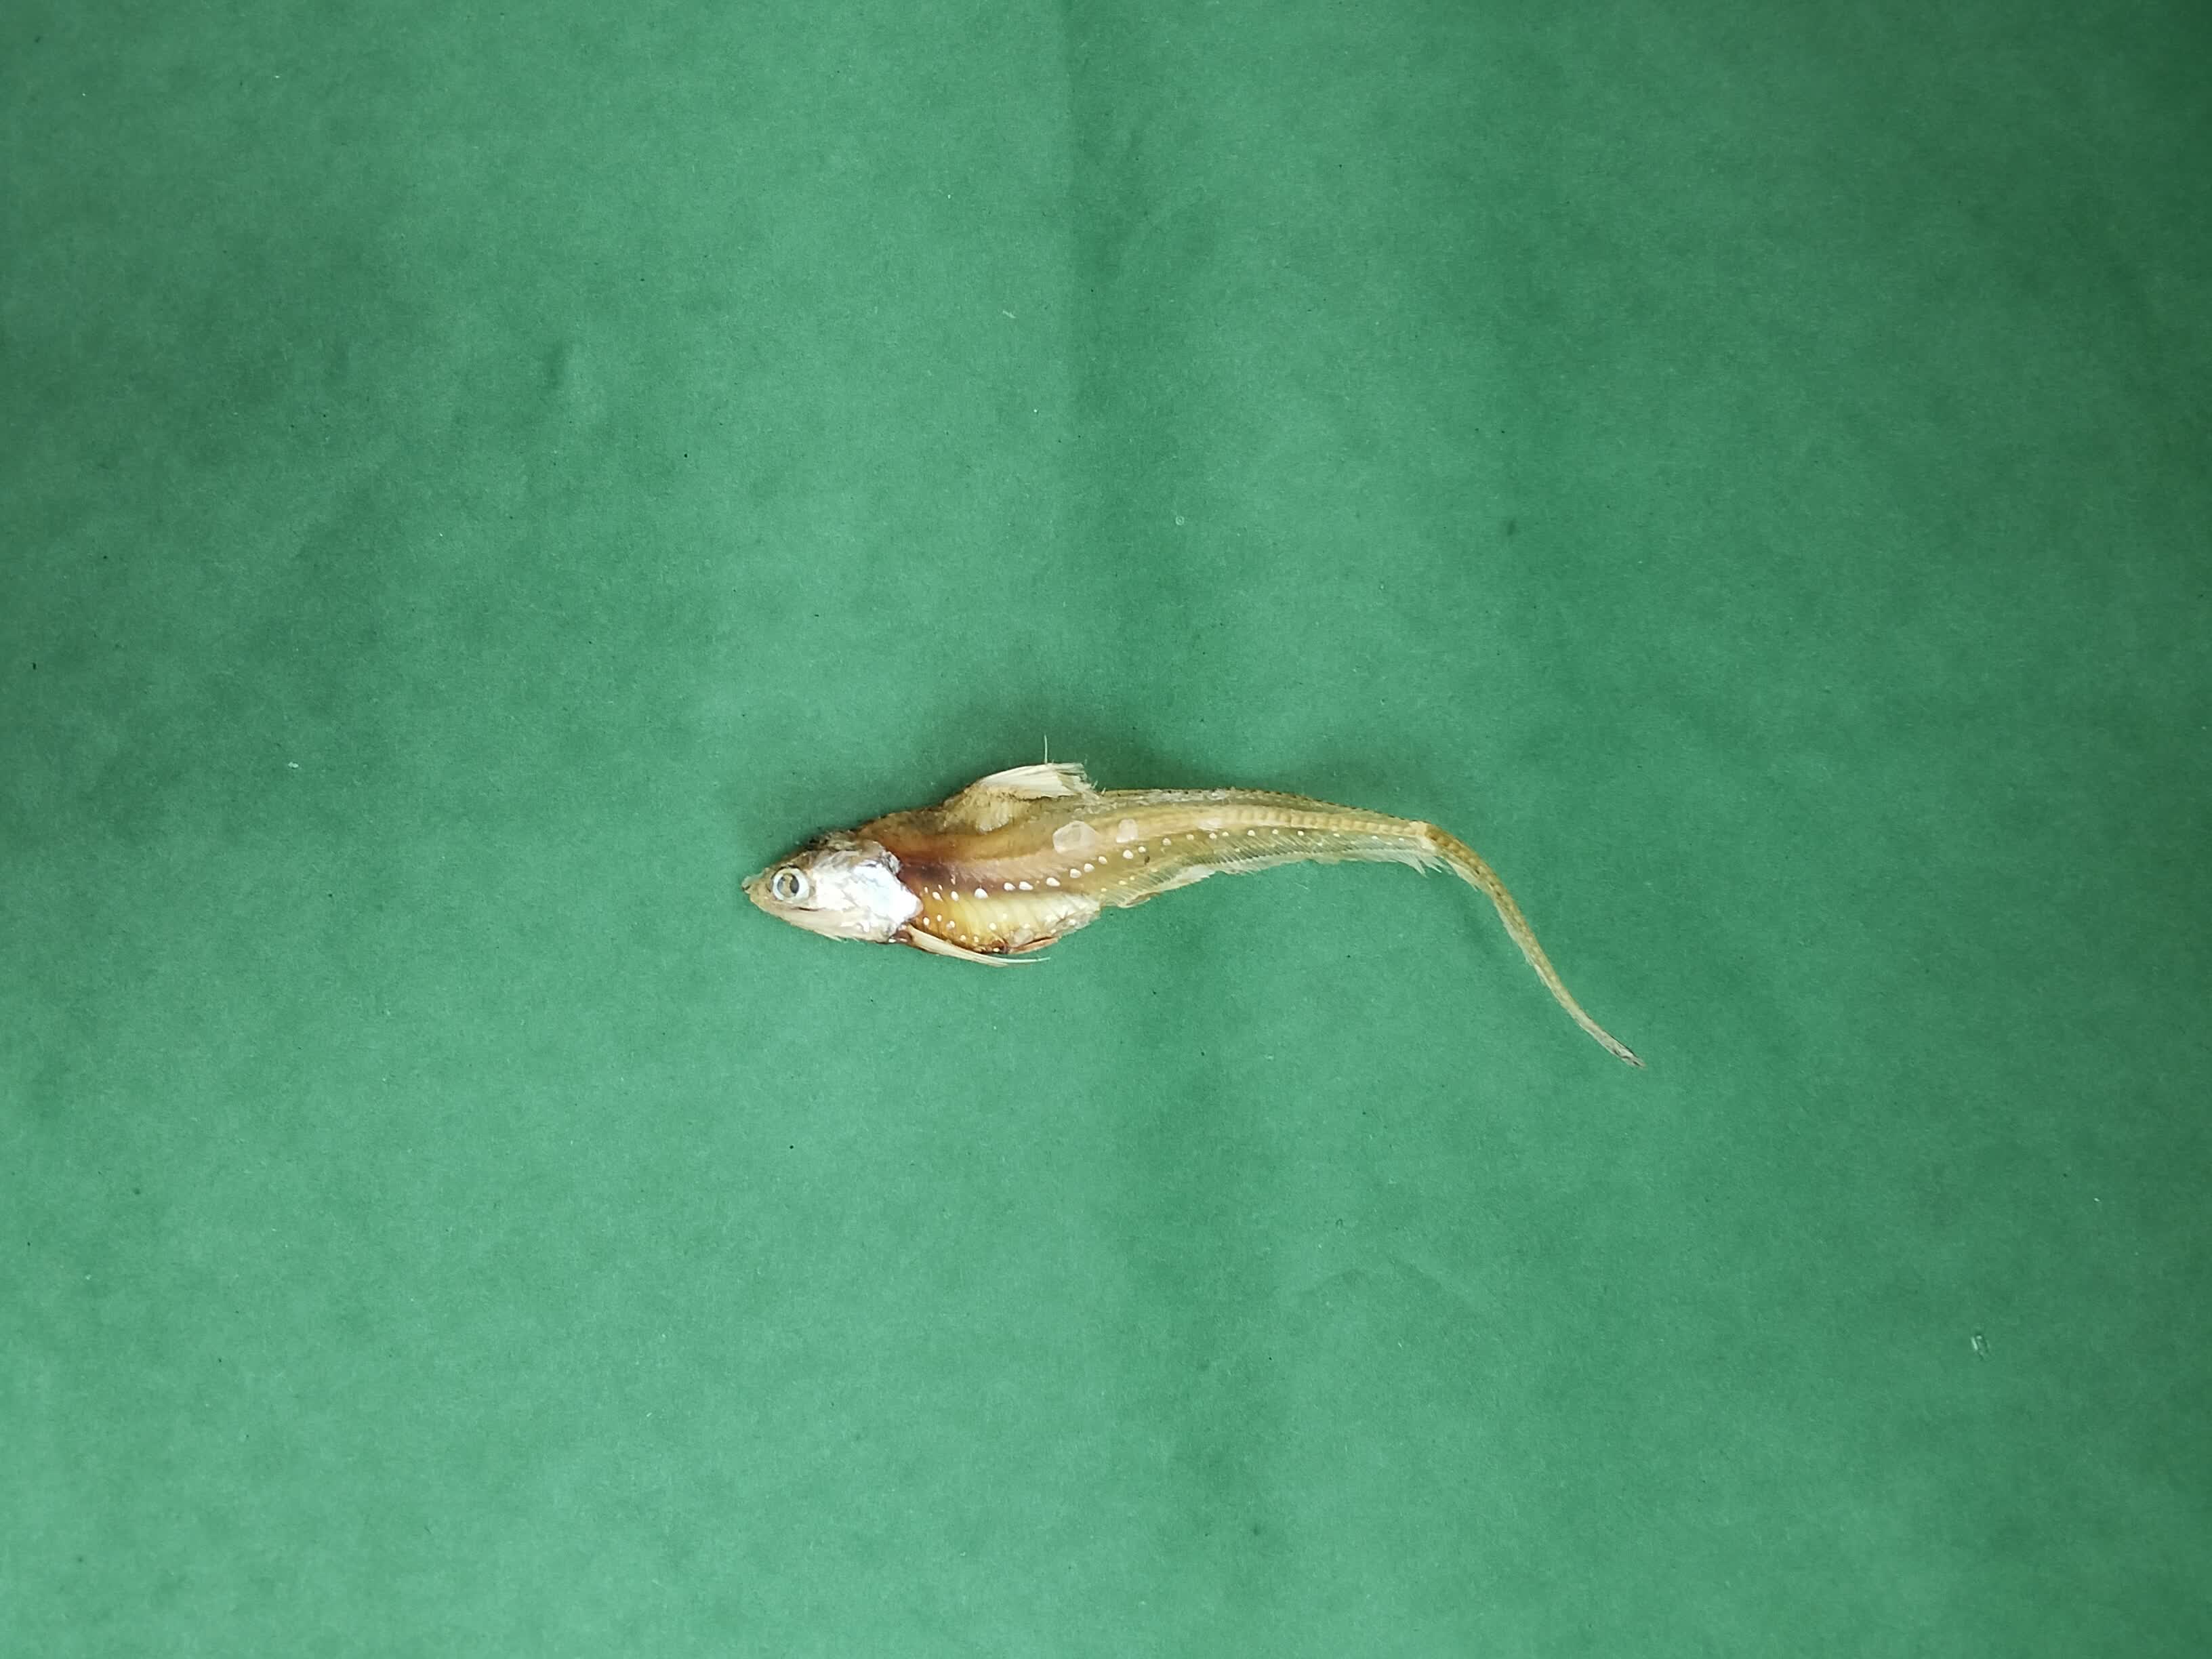
Species: Shundori